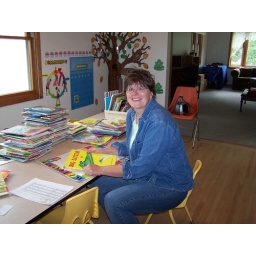
Vickie Luehmann, director of St. Mark preschool, sorting books in the parsonage, the new home for the school.